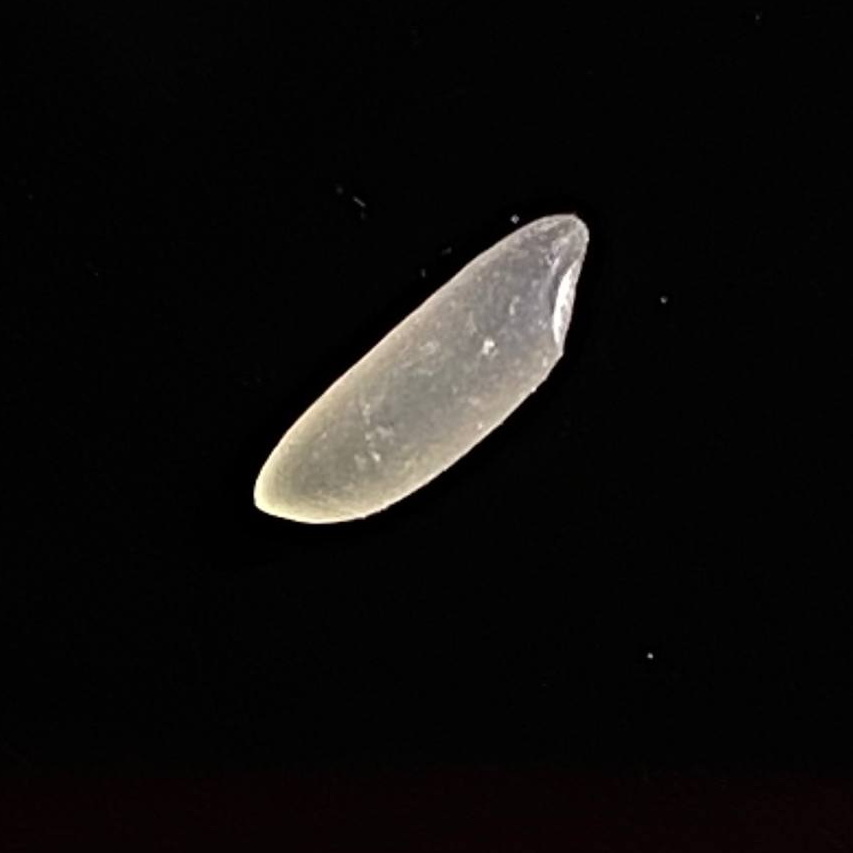
Rice variety: Katarivog